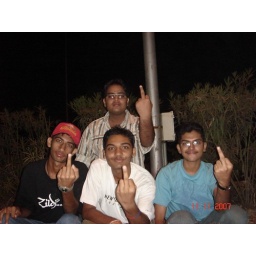
below the street light at 1 o' clock in the night !!!